Alstom Crespin

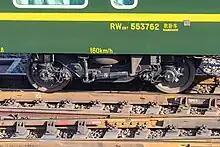
The AM96 bogie built by ANF Industrie, used for China Railway 25T coaches by Bombardier-Sifang-Power

In 1987 the Francorail industrial association ended, due to the transfer of Schneider group's railway activities to Alsthom; the resultant isolation of ANF within the railway sector led to its acquisition by Bombardier in 1989.